Freddie Frinton

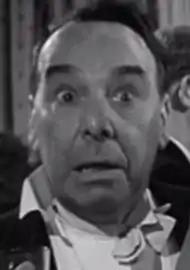
in "Make Mine Mink"

Freddie Frinton (born Frederick Bittiner Coo; 17 January 1909 – 16 October 1968) was an English comedian, and music hall and television actor. He is primarily remembered today as a household name in several Central European countries for his 1963 television comedic sketch entitled "Dinner for One", a perennial national television broadcast New Year's Eve favourite there, whilst being largely forgotten in his home country.